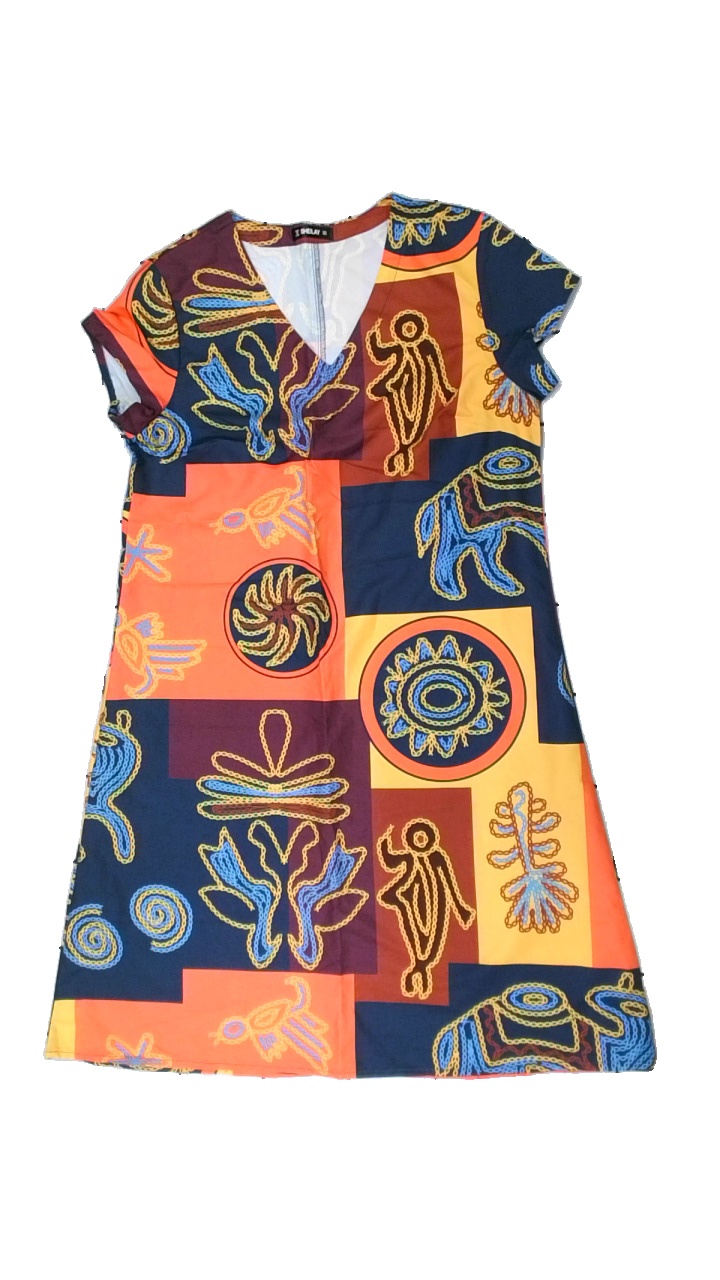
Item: Dress (Ladies)
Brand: Sheilay
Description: klänning med färgblock och olika symboler på
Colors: Orange, Yellow, Blue, Multicolor
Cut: Regular
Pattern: Geometric print
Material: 100% polyester
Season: Summer
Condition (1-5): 5
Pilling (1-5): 5
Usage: Reuse
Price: <50